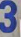
Number: 3